Meet the Pegasus

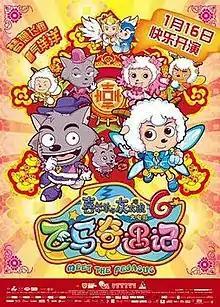

Meet the Pegasus is a 2014 Chinese animated comedy adventure family film part of the film series based on the animated television series "Pleasant Goat and Big Big Wolf". It is preceded by "" (2013) and is followed by "Pleasant Goat and Big Big Wolf – Amazing Pleasant Goat" (2015).